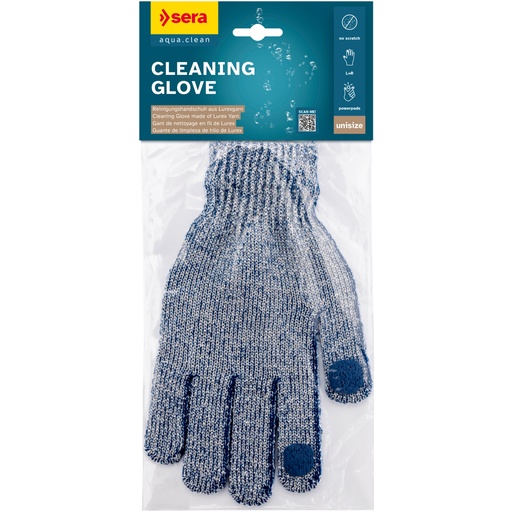
Sera Cleaning Glove Reinigungshandschuh beseitigt mühelos Algen Scheibenreiniger
Sera Cleaning Glove - Reinigungshandschuh Artikelbeschreibung: sera Cleaning Glove Reinigungshandschuh aus Lurexgarn an Daumen und Zeigefinger beidseitig mit gummierten Powerpads ausgestattet ideal zur Reinigung schwer zugänglicher Bereiche und kleinerer Gegengestände unter Wasser mit der Handfläche lassen sich auch größere und glatte Flächen gut reinigen der Reinigungshandschuh eignet sich sowohl für Rechts- als auch Linkshänder einheitliche Größe , die dank flexiblem Material für kleinere und größere Hände passt Schwer zugängliche Stellen im Aquarium oder kleinere, festverbaute Teile wie Filterein- und -ausläufe lassen sich oft nur sehr schwer reinigen oder müssen dazu aufwendig ausgebaut werden. Mit dem Cleaning Glove lassen sich viele Bereiche im laufenden Betrieb besonders einfach reinigen. Glatte Wurzeln und Steine können im Handumdrehen von Algenbelägen befreit werden. Anschließend werden lose Beläge abgesaugt oder vom Filter aufgenommen. Neben diesen filigranen Reinigungsmaßnahmen lassen sich aber auch größere Flächen wie die Aquarienscheiben oder auch Innenfiltergehäuse mithilfe des Reinigungshandschuhs bequem säubern. Besonders hartnäckige Bereiche können mit etwas mehr Druck und dank der Powerpads an Zeigefinger und Daumen rückstandlos gereinigt werden. Pflege- und Reinigungsprodukte für das Aquarium Zum sera Reinigungssortiment gehören eine Vielzahl an Produkten, die die Arbeit im und um das Aquarium erleichtern. Scheibenreiniger in verschiedenen Größen und Ausführungen gibt es für kleine und große Becken; für innen und auch die Reinigung von außen. Zudem finden Aquarianer im Sortiment auch Bürsten für jeden Anwendungsfall, wie zum Beispiel zur Reinigung von Schläuchen, technischer Ausstattung oder auch Einrichtungsgegenständen. Die sera Bodengrundreiniger sind ebenfalls in verschiedenen Varianten verfügbar und ideal auf das benötigte Anwendungsgebiet abgestimmt. Ergänzt wird das Sortiment durch sinnvolle Helfer wie z. B. die Wasseransaughilfe oder Handtücher. All die genannten Artikel finden Sie in unserem Shop! Versandinformationen: Der Versand erfolgt am gleichen Werktag bei Zahlungseingang bis 12:00 Uhr. Bei Zahlungseingang nach 12:00 Uhr wird die Ware gleich am nächsten Werktag versendet. Besuchen Sie auch unseren eBay-Onlineshop, da bieten wir eine große Auswahl von 3.000 Artikeln aus den Bereichen Süß- und Meerwasser Aquaristik, Terraristik sowie dem Gartenteich-Bedarf an. Marke: sera Produktart: Reinigungshandschuh Manufacturer: sera GmbH Borsigstr. 49 DE-52525 Heinsberg Email: info@sera.de
Brand: Sera
Category: Animals & Pet Supplies > Pet Supplies > Fish & Aquatic Supplies > Aquarium Cleaning Supplies > Aquarium Gloves